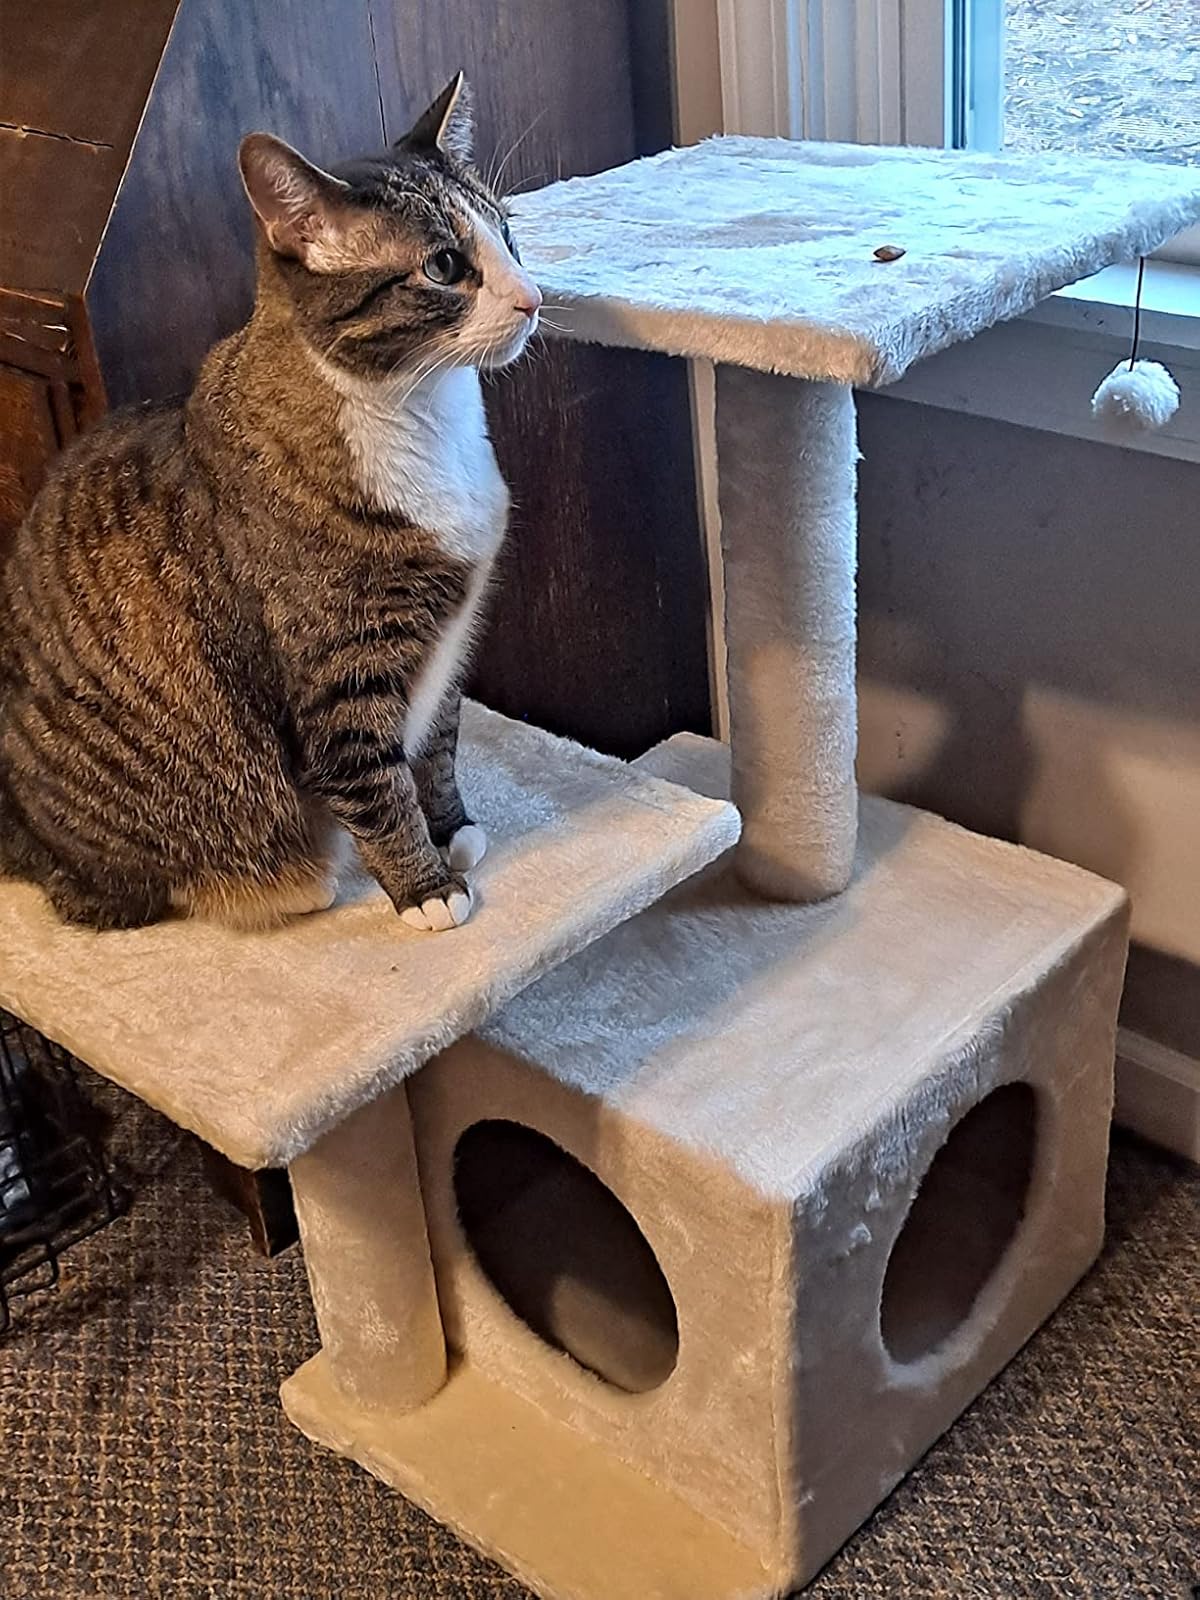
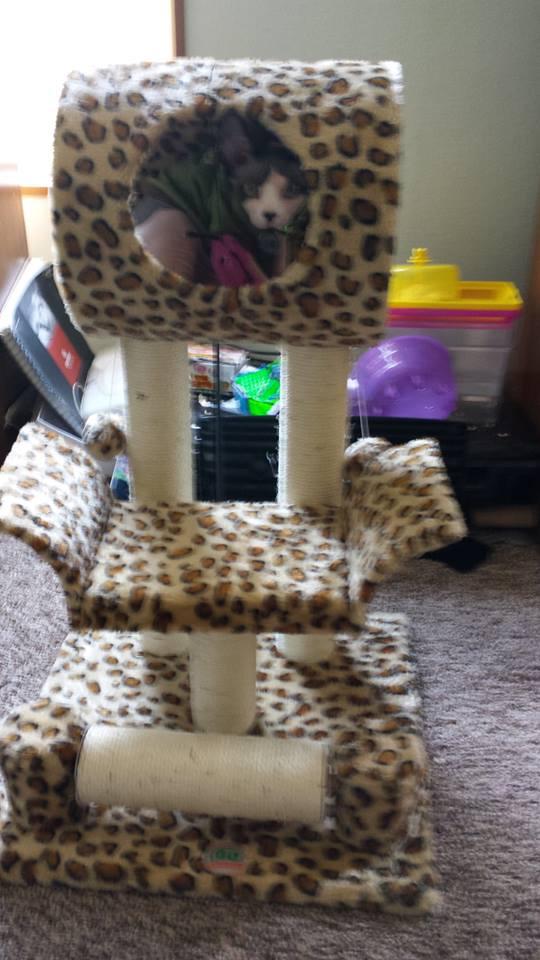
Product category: items_cat tree
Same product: no